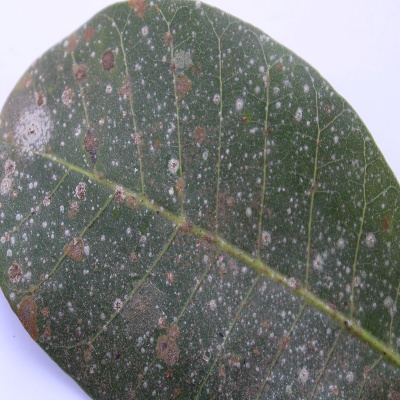
Crop: Cashew
Condition: red rust